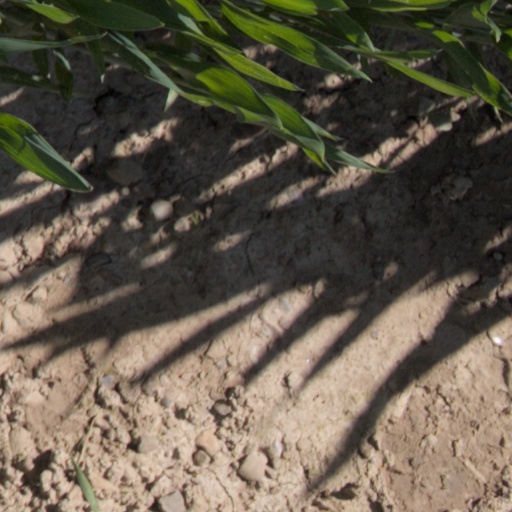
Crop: wheat